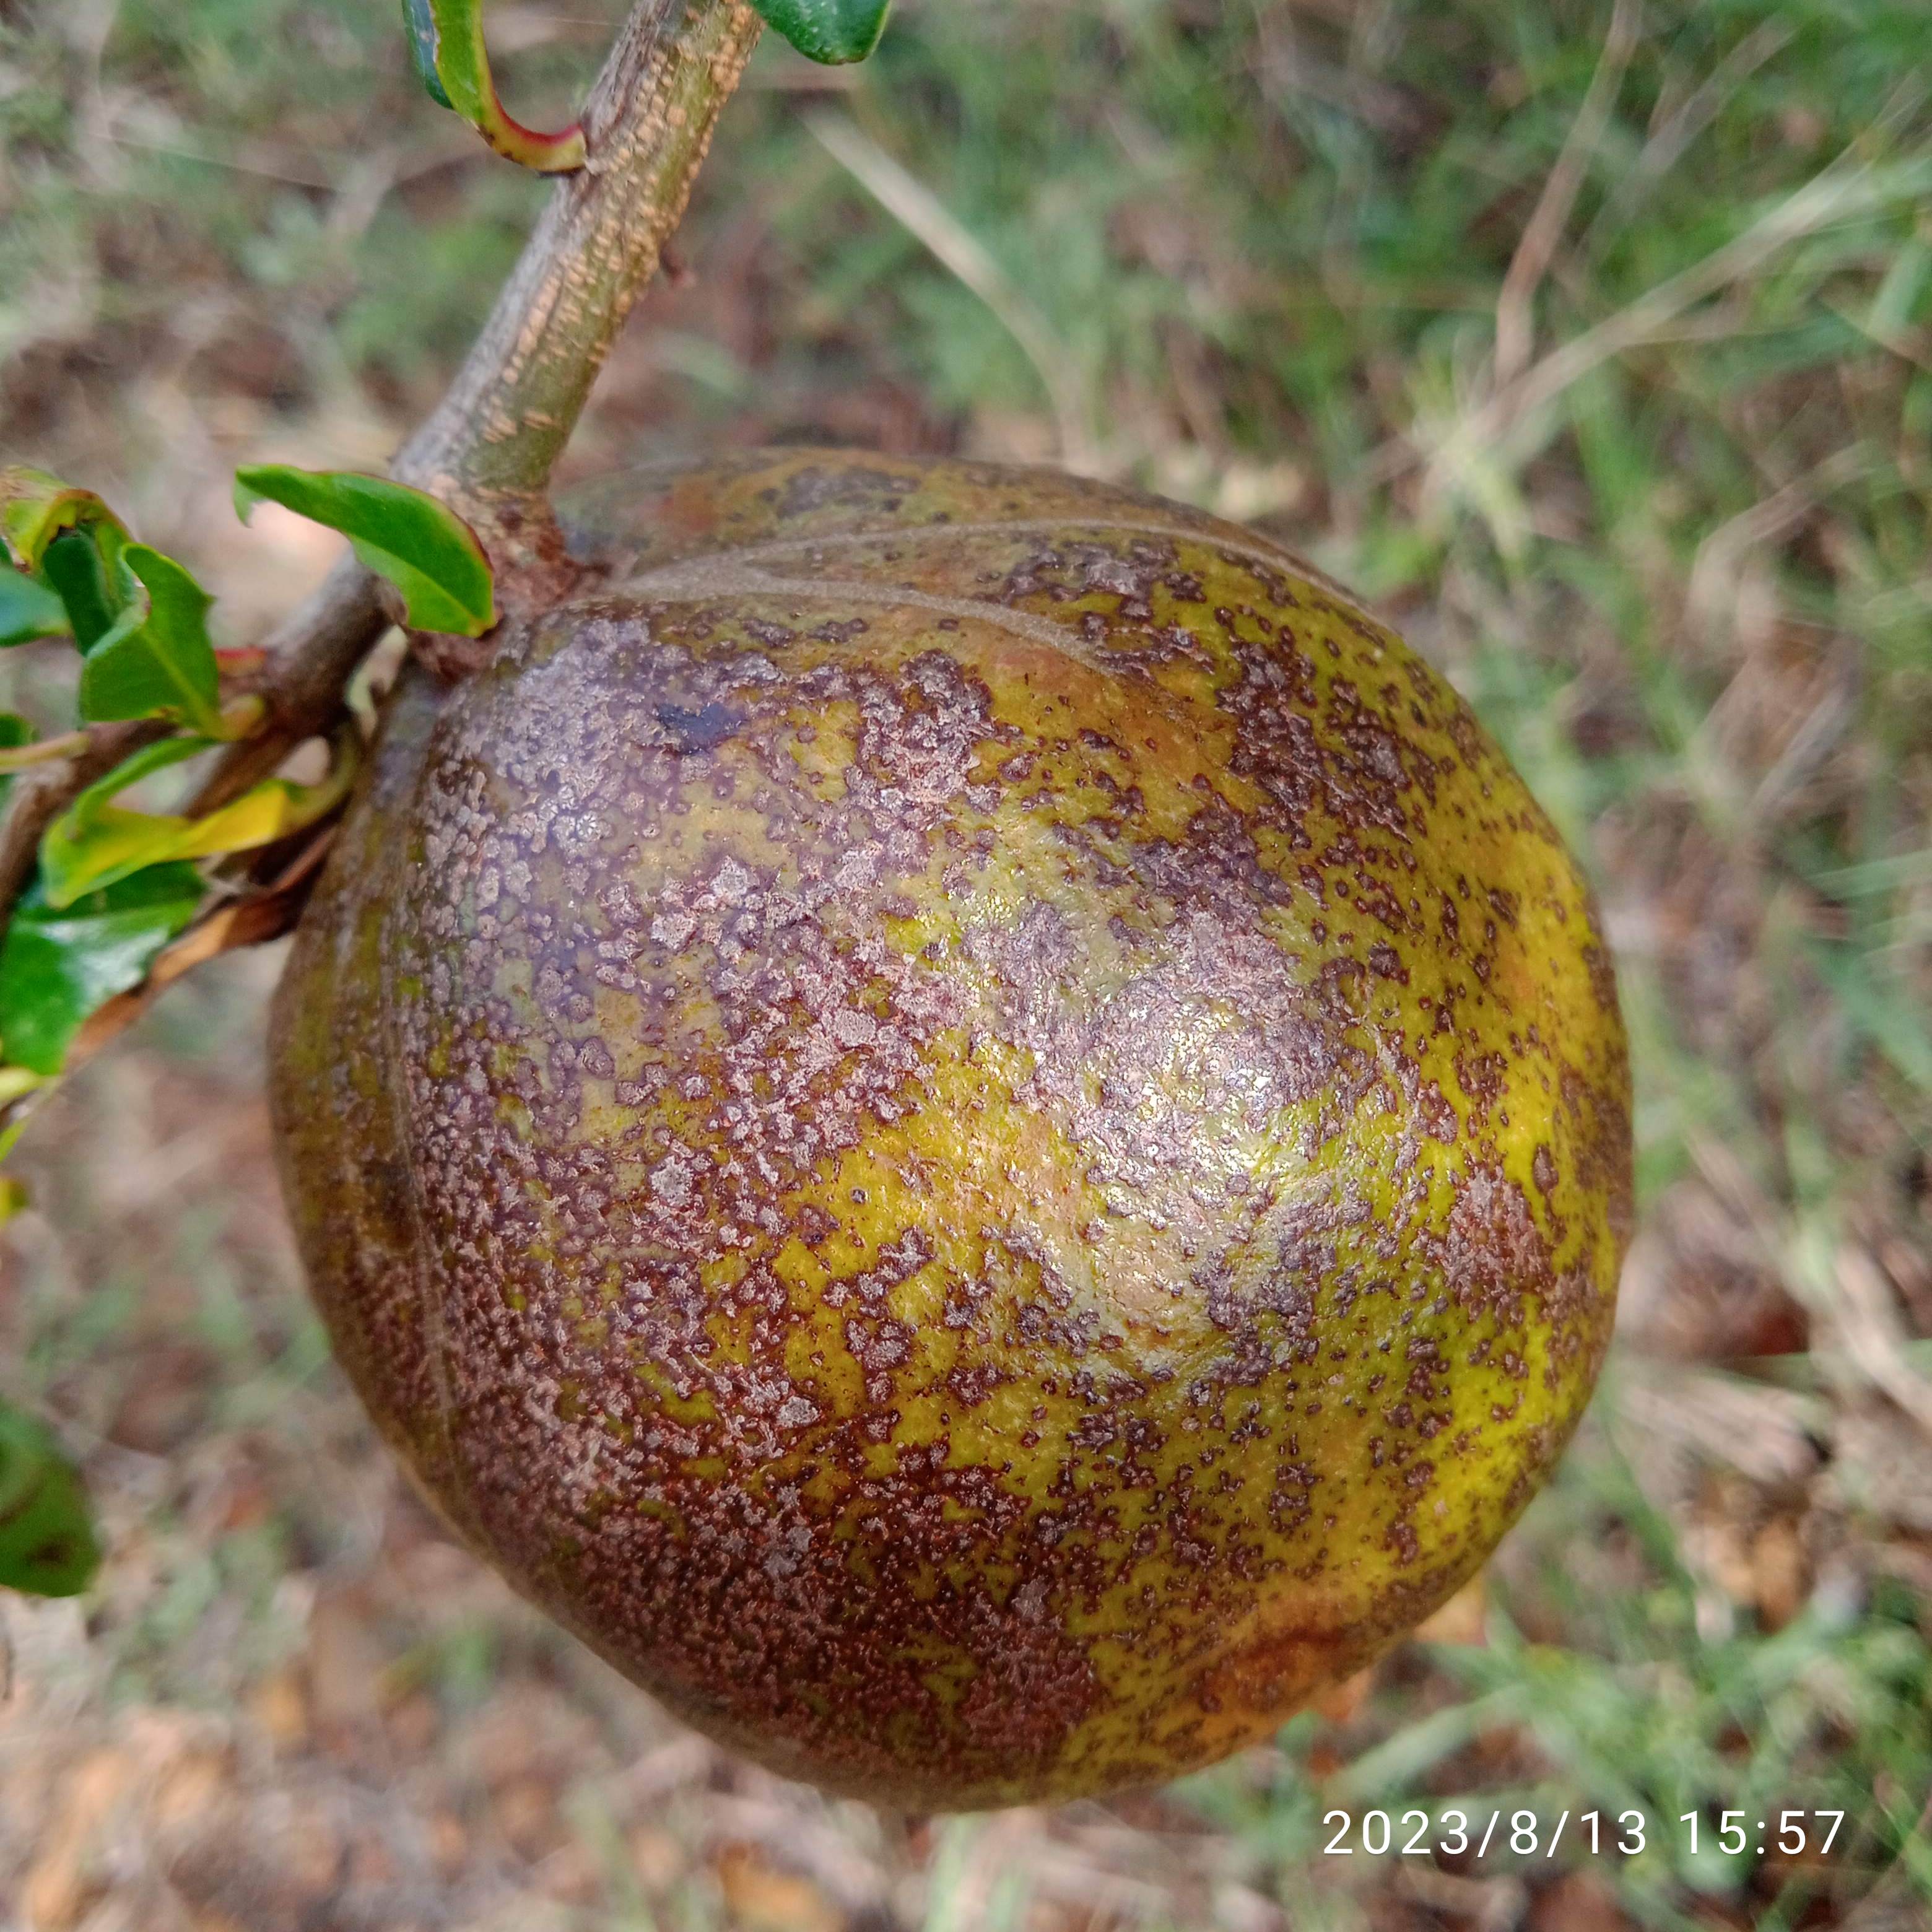
Label: Cercospora